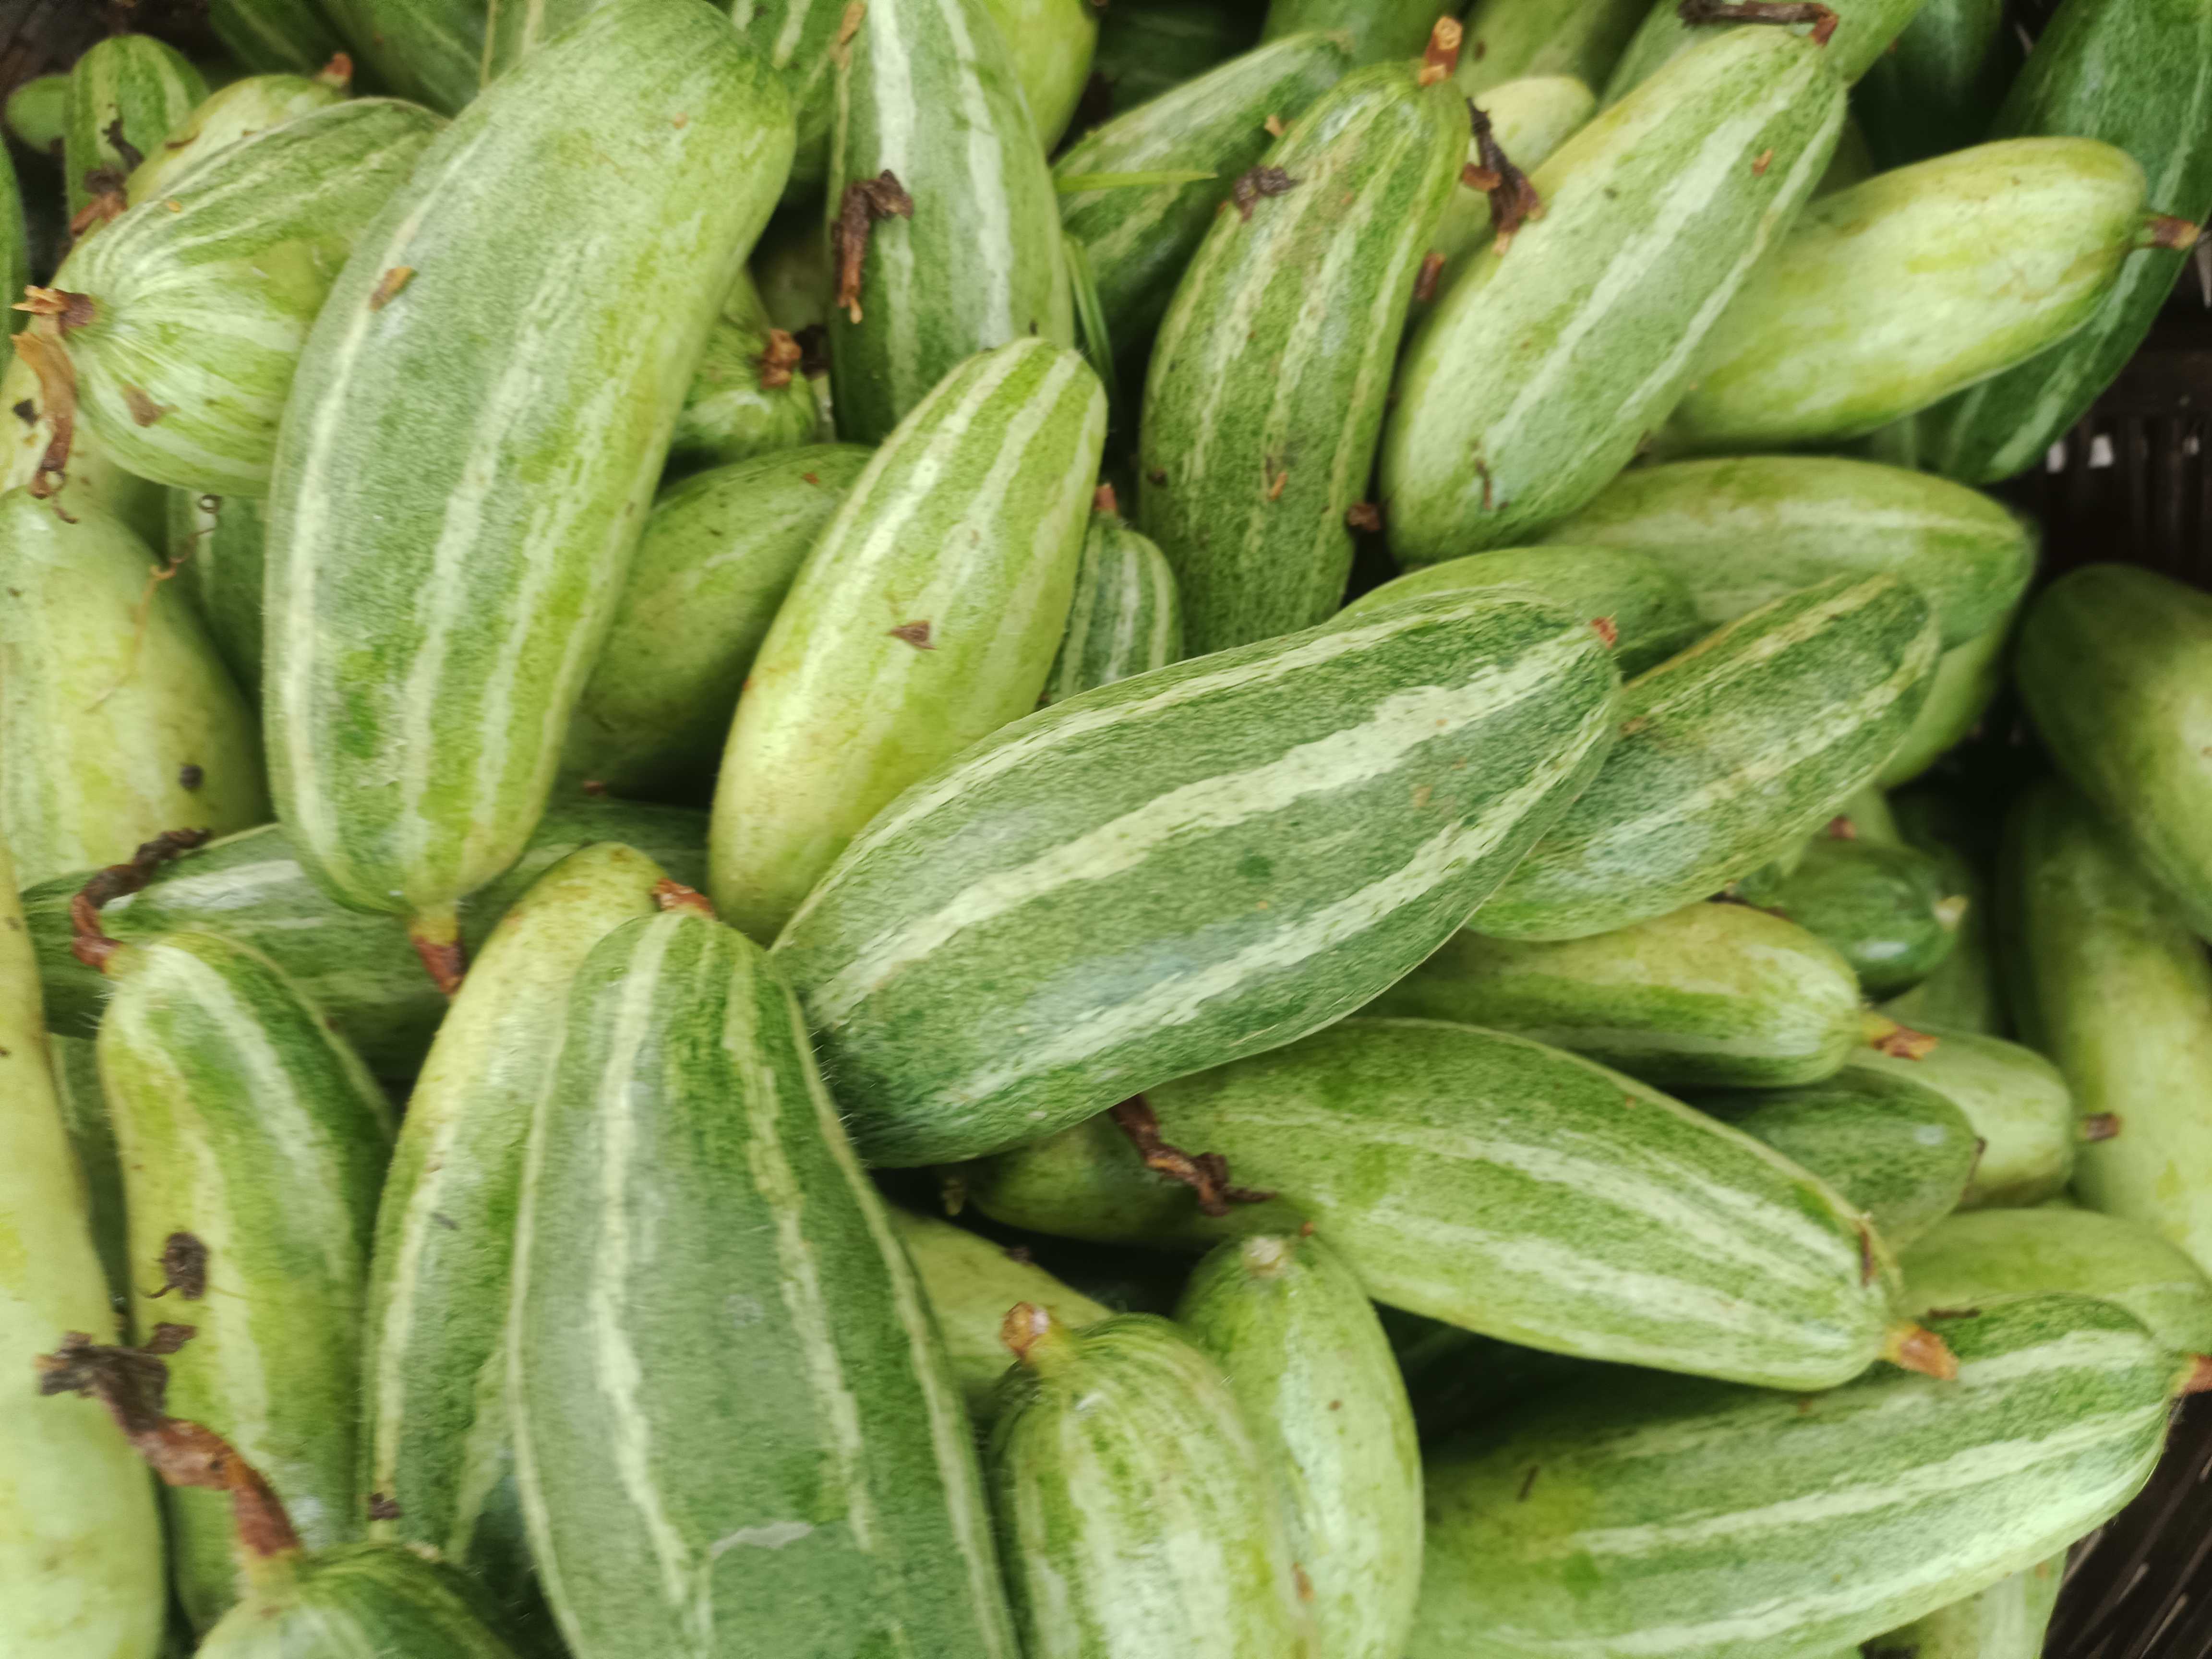
Label: Trichosanthes dioica